Jacques Majorelle

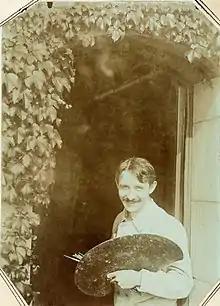

Jacques Majorelle (7 March 1886 – 14 October 1962), son of the celebrated Art Nouveau furniture designer Louis Majorelle, was a French painter. He studied at the École des Beaux-Arts in Nancy in 1901 and later at the Académie Julian in Paris with Schommer and Royer. Majorelle became a noted Orientalist painter, but is most remembered for constructing the villa and gardens that now carries his name, the Majorelle Garden in Marrakech.